William Parker McKee

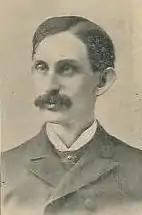
McKee in 1898

McKee was born on August 8, 1862, in Indianola, Illinois. Parker was the family name of his mother, Hattie Parker McKee. His father was Melvin McKee, a Baptist minister in Indianola. McKee attended Wabash Preparatory School, and graduated from Wabash College with an A.B. in 1883. He graduated from the Theological Seminary of the University of Chicago with a Bachelor of Divinity in 1887. In the same year, he became pastor of the Olivet Baptist Church in Minneapolis, where he served for ten years.